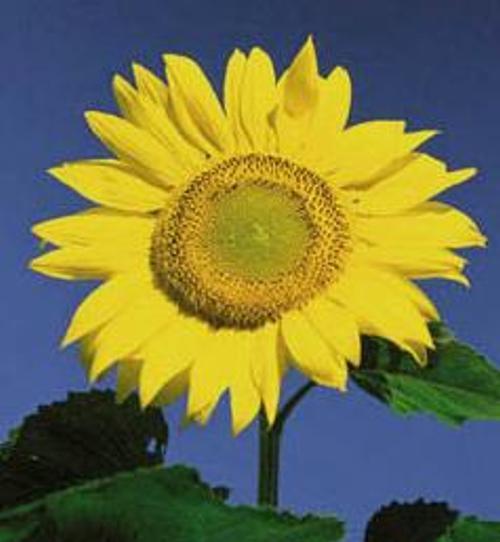
Label: sunflower